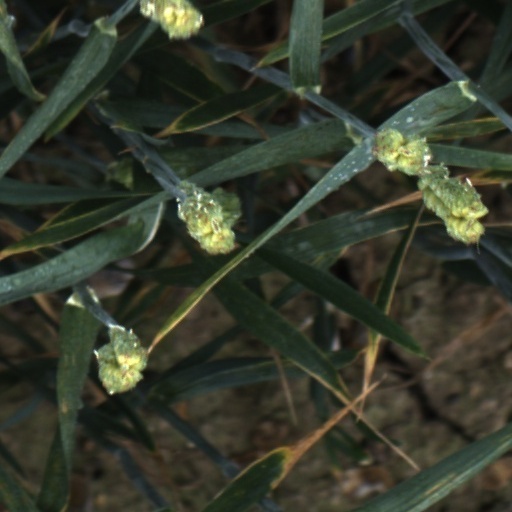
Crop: wheat